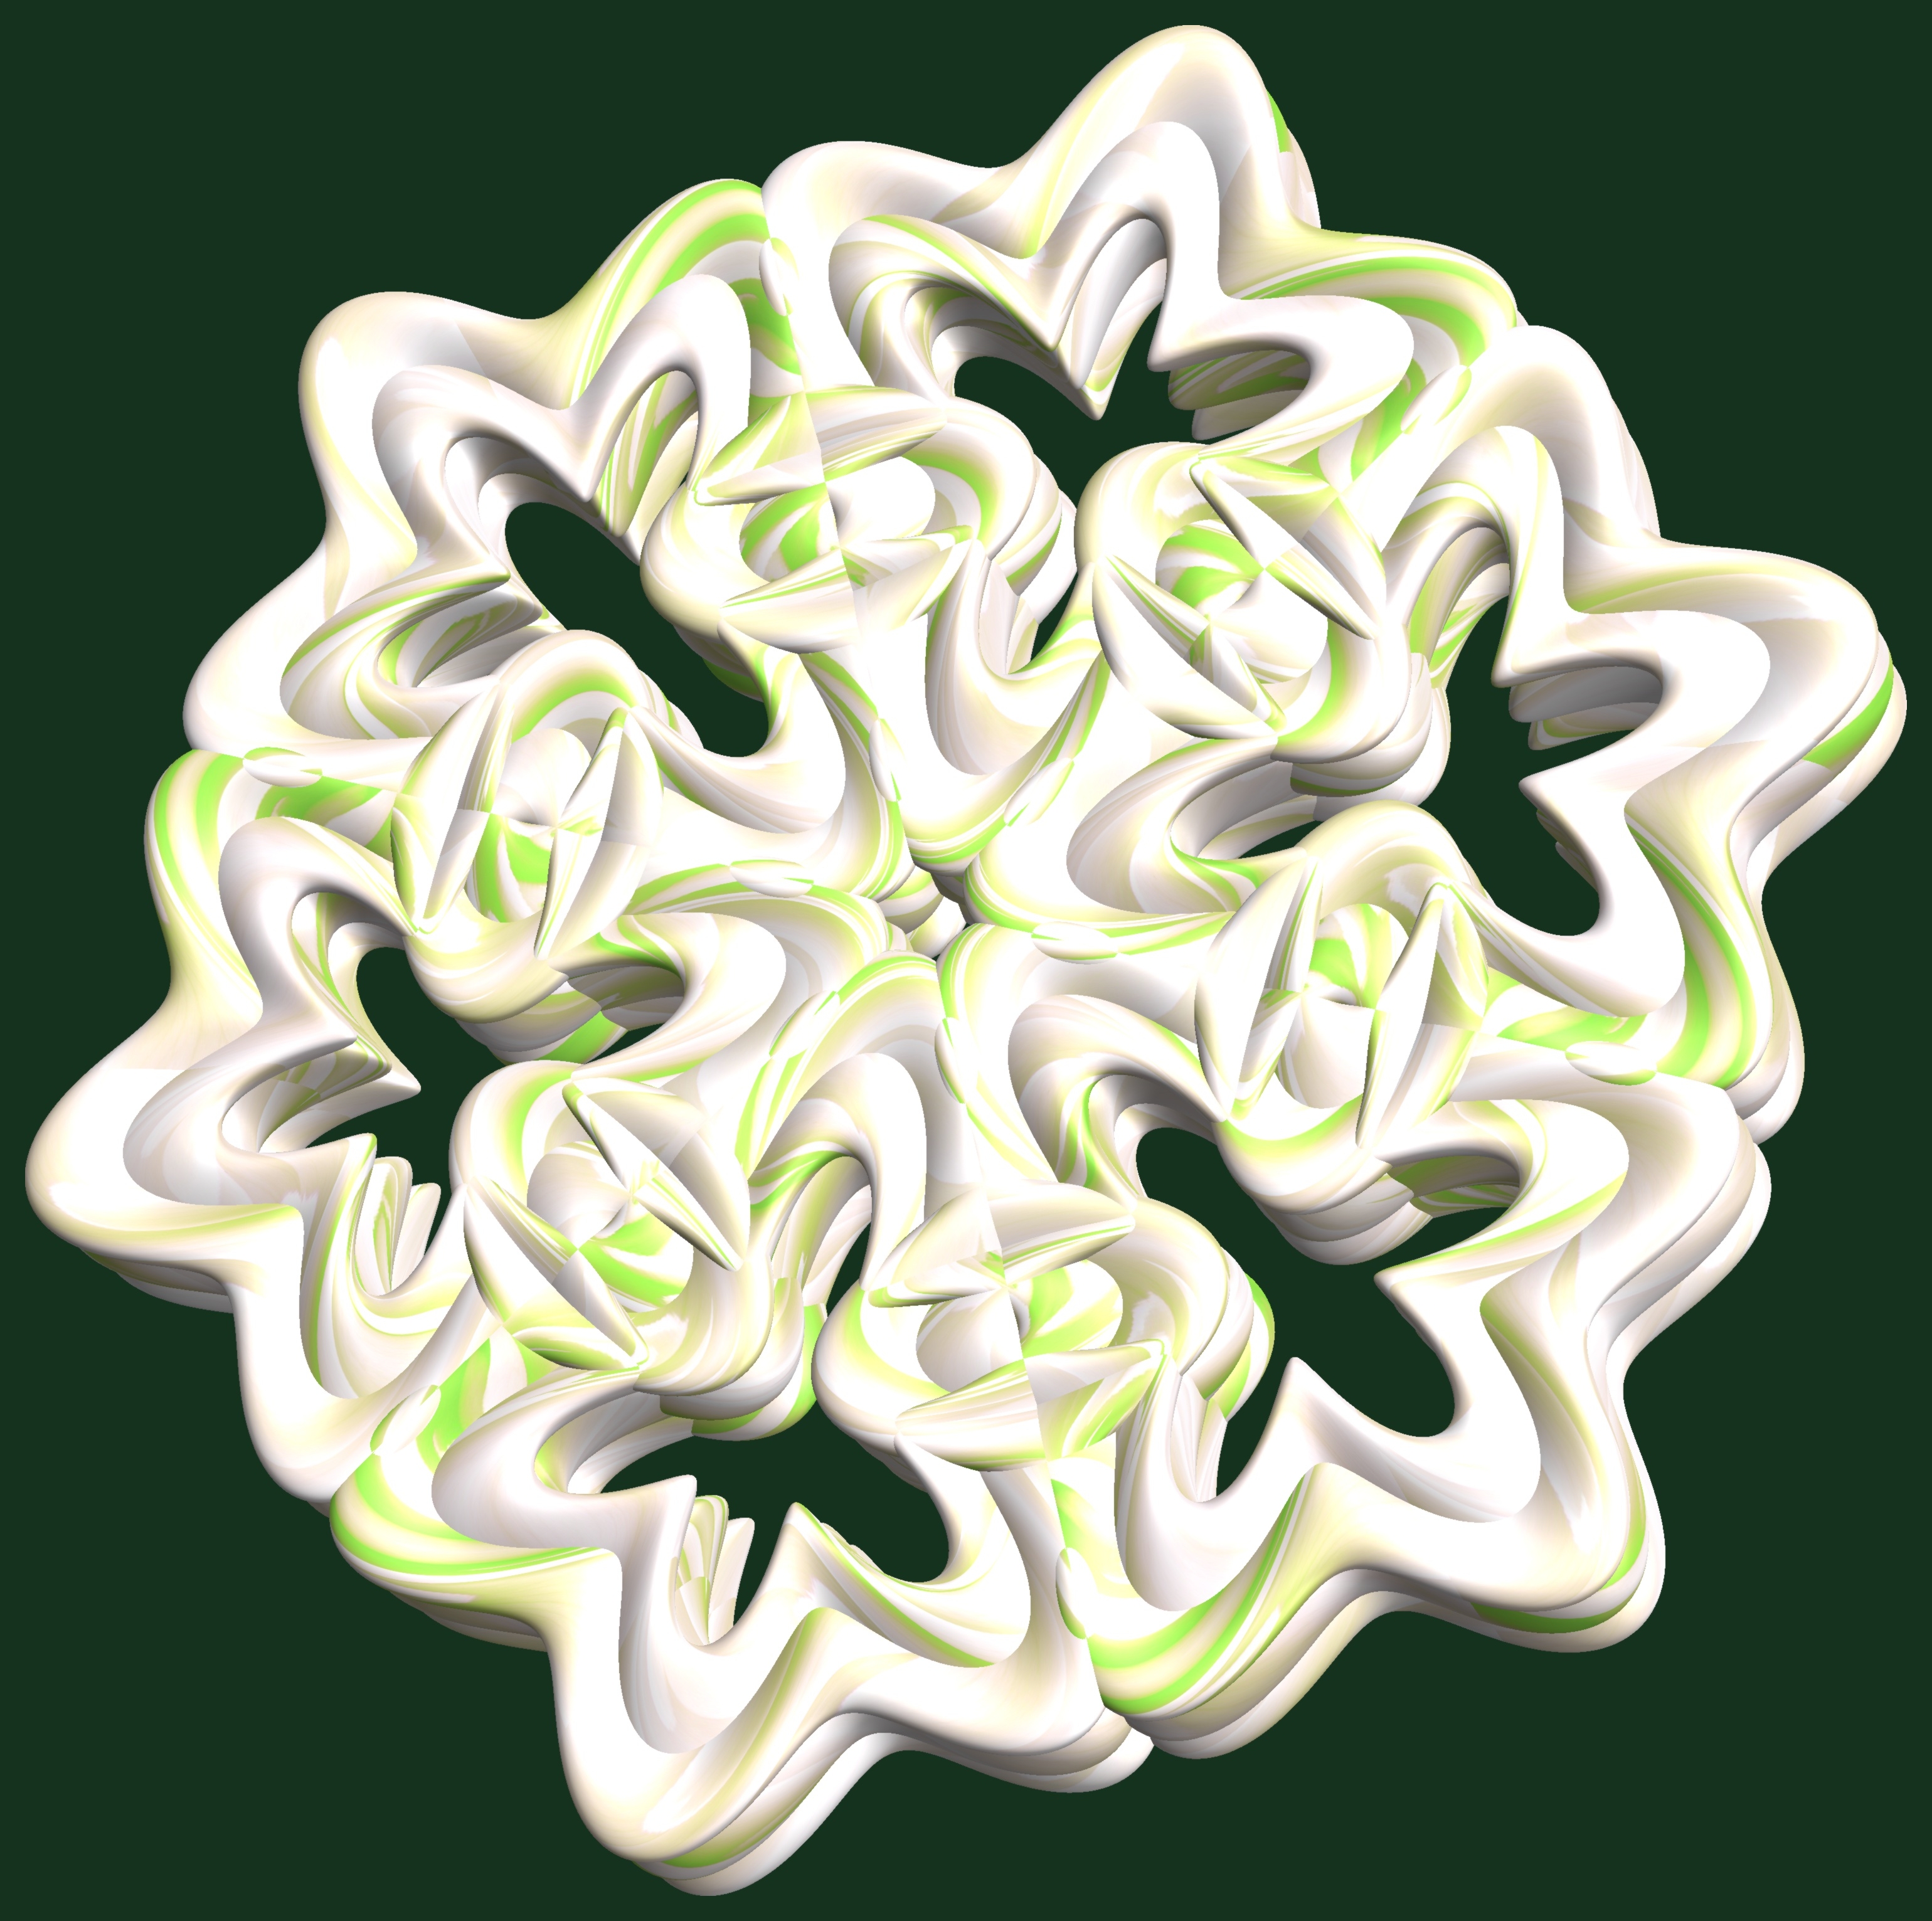
structure, plant, texture, leaf, flower, petal, pattern, green, lighting, design, symmetry, 3d, graphic, torus, mathematica, cg, parametricplot3d, code, program, algorithm, abstruct, mapping, flowering plant, land plant